History of parks and gardens of Paris

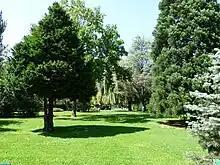
Square Emmanuel-Fleury, a picturesque landscape garden in the 20th arrondissement

Square Félix-Desruelles was built in the same year along the south wall of the church. The little square is dominated by a colorful enameled gateway of the Pavilion of the Sèvres porcelain factory from the Paris Universal Exposition of 1900.